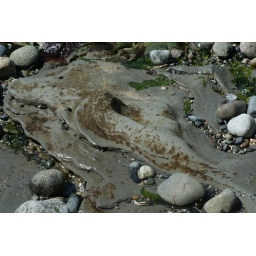
Formation made in silt, by water flow...now hardened to rock